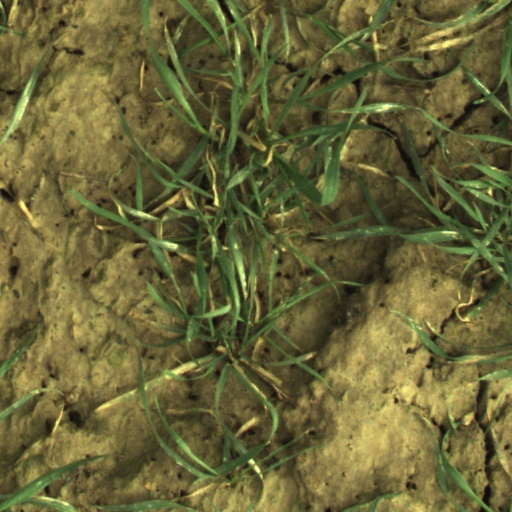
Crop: wheat